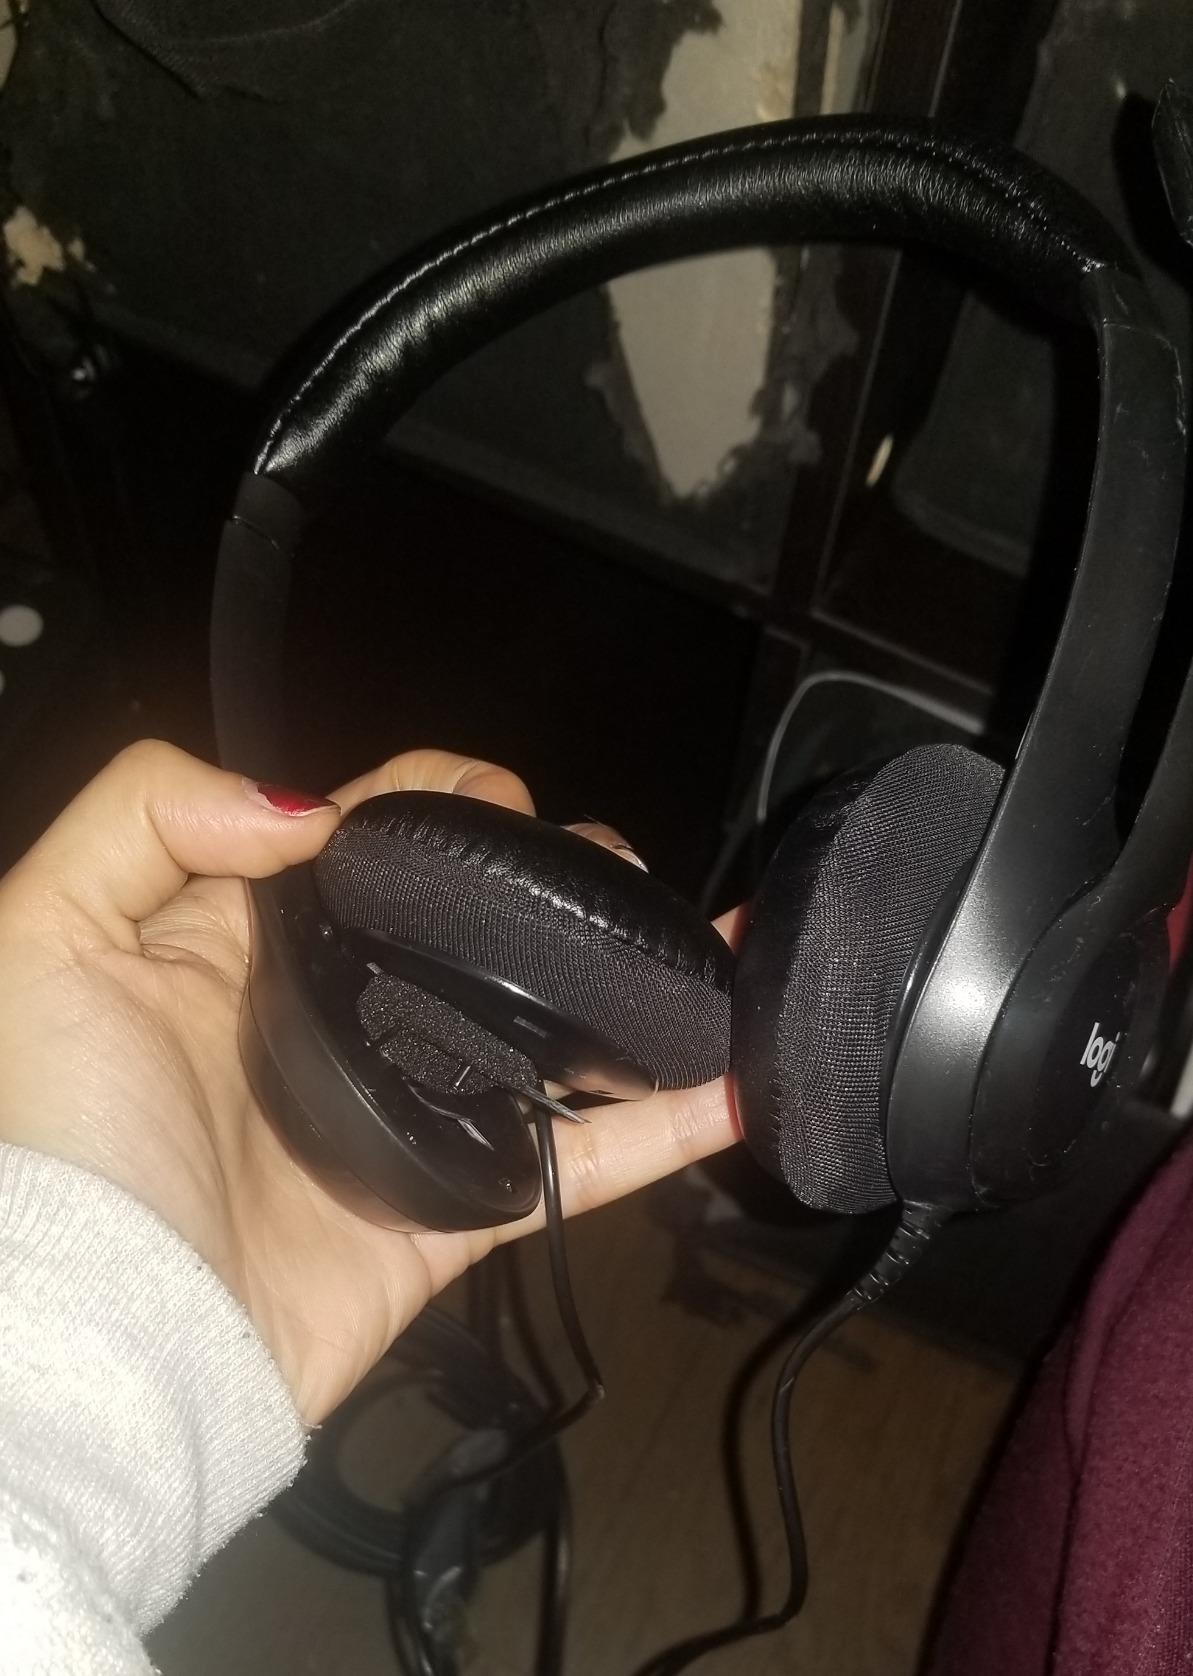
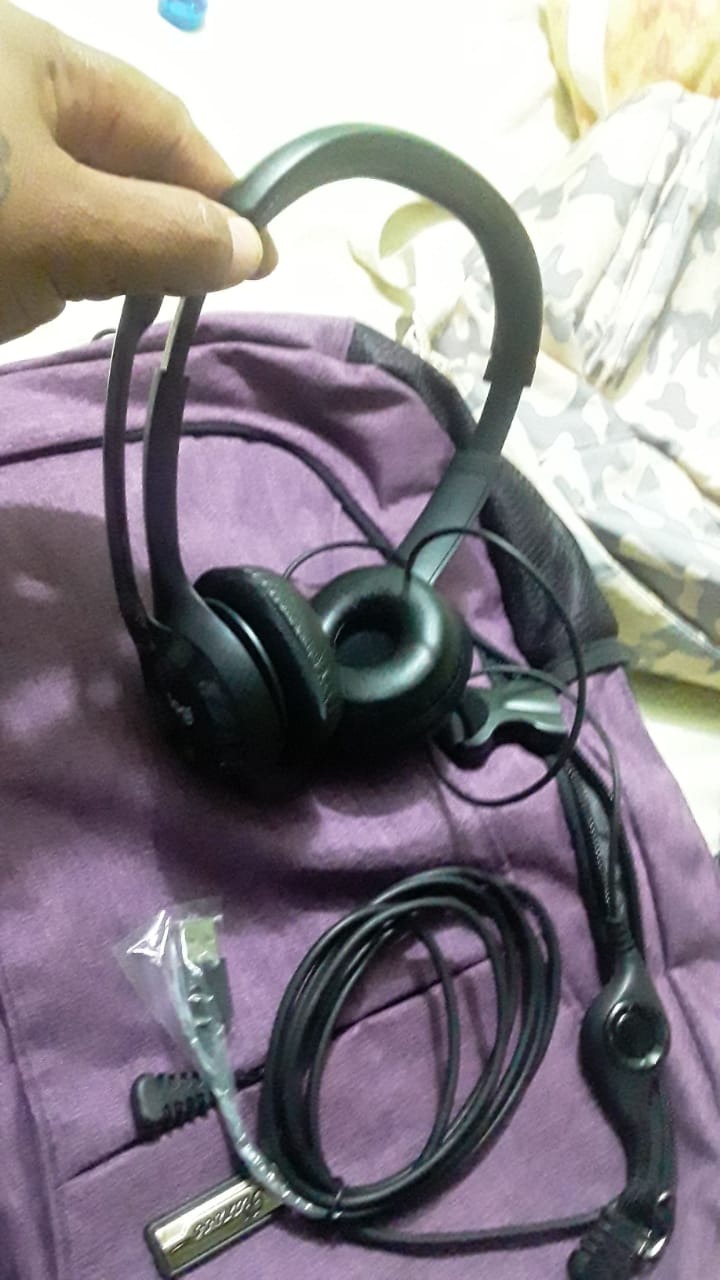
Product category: headphones
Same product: yes